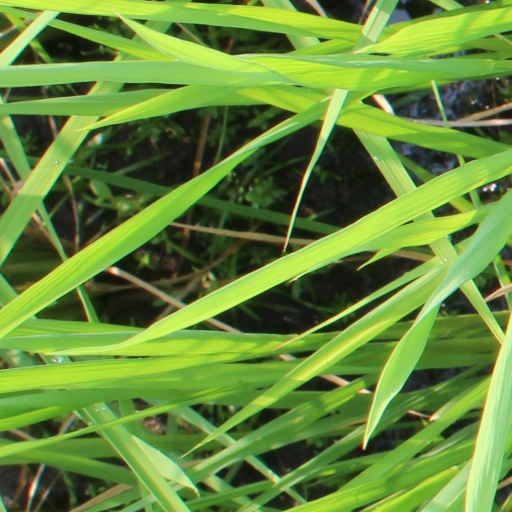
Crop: rice